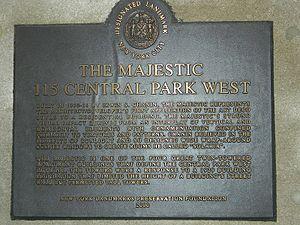
The Majestic 115 Central Park West New York
The Majestic est un immeuble à New York, haut de 105 mètres.